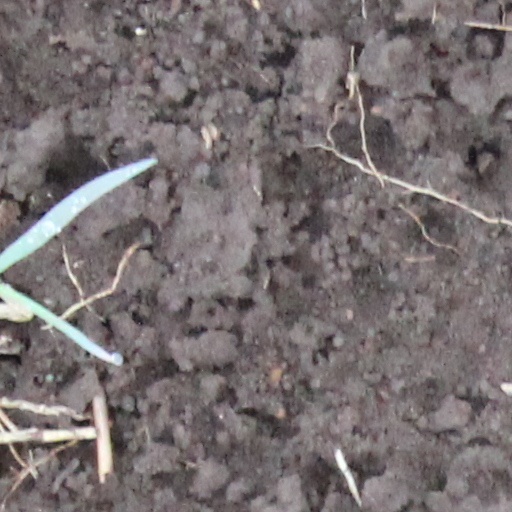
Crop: wheat